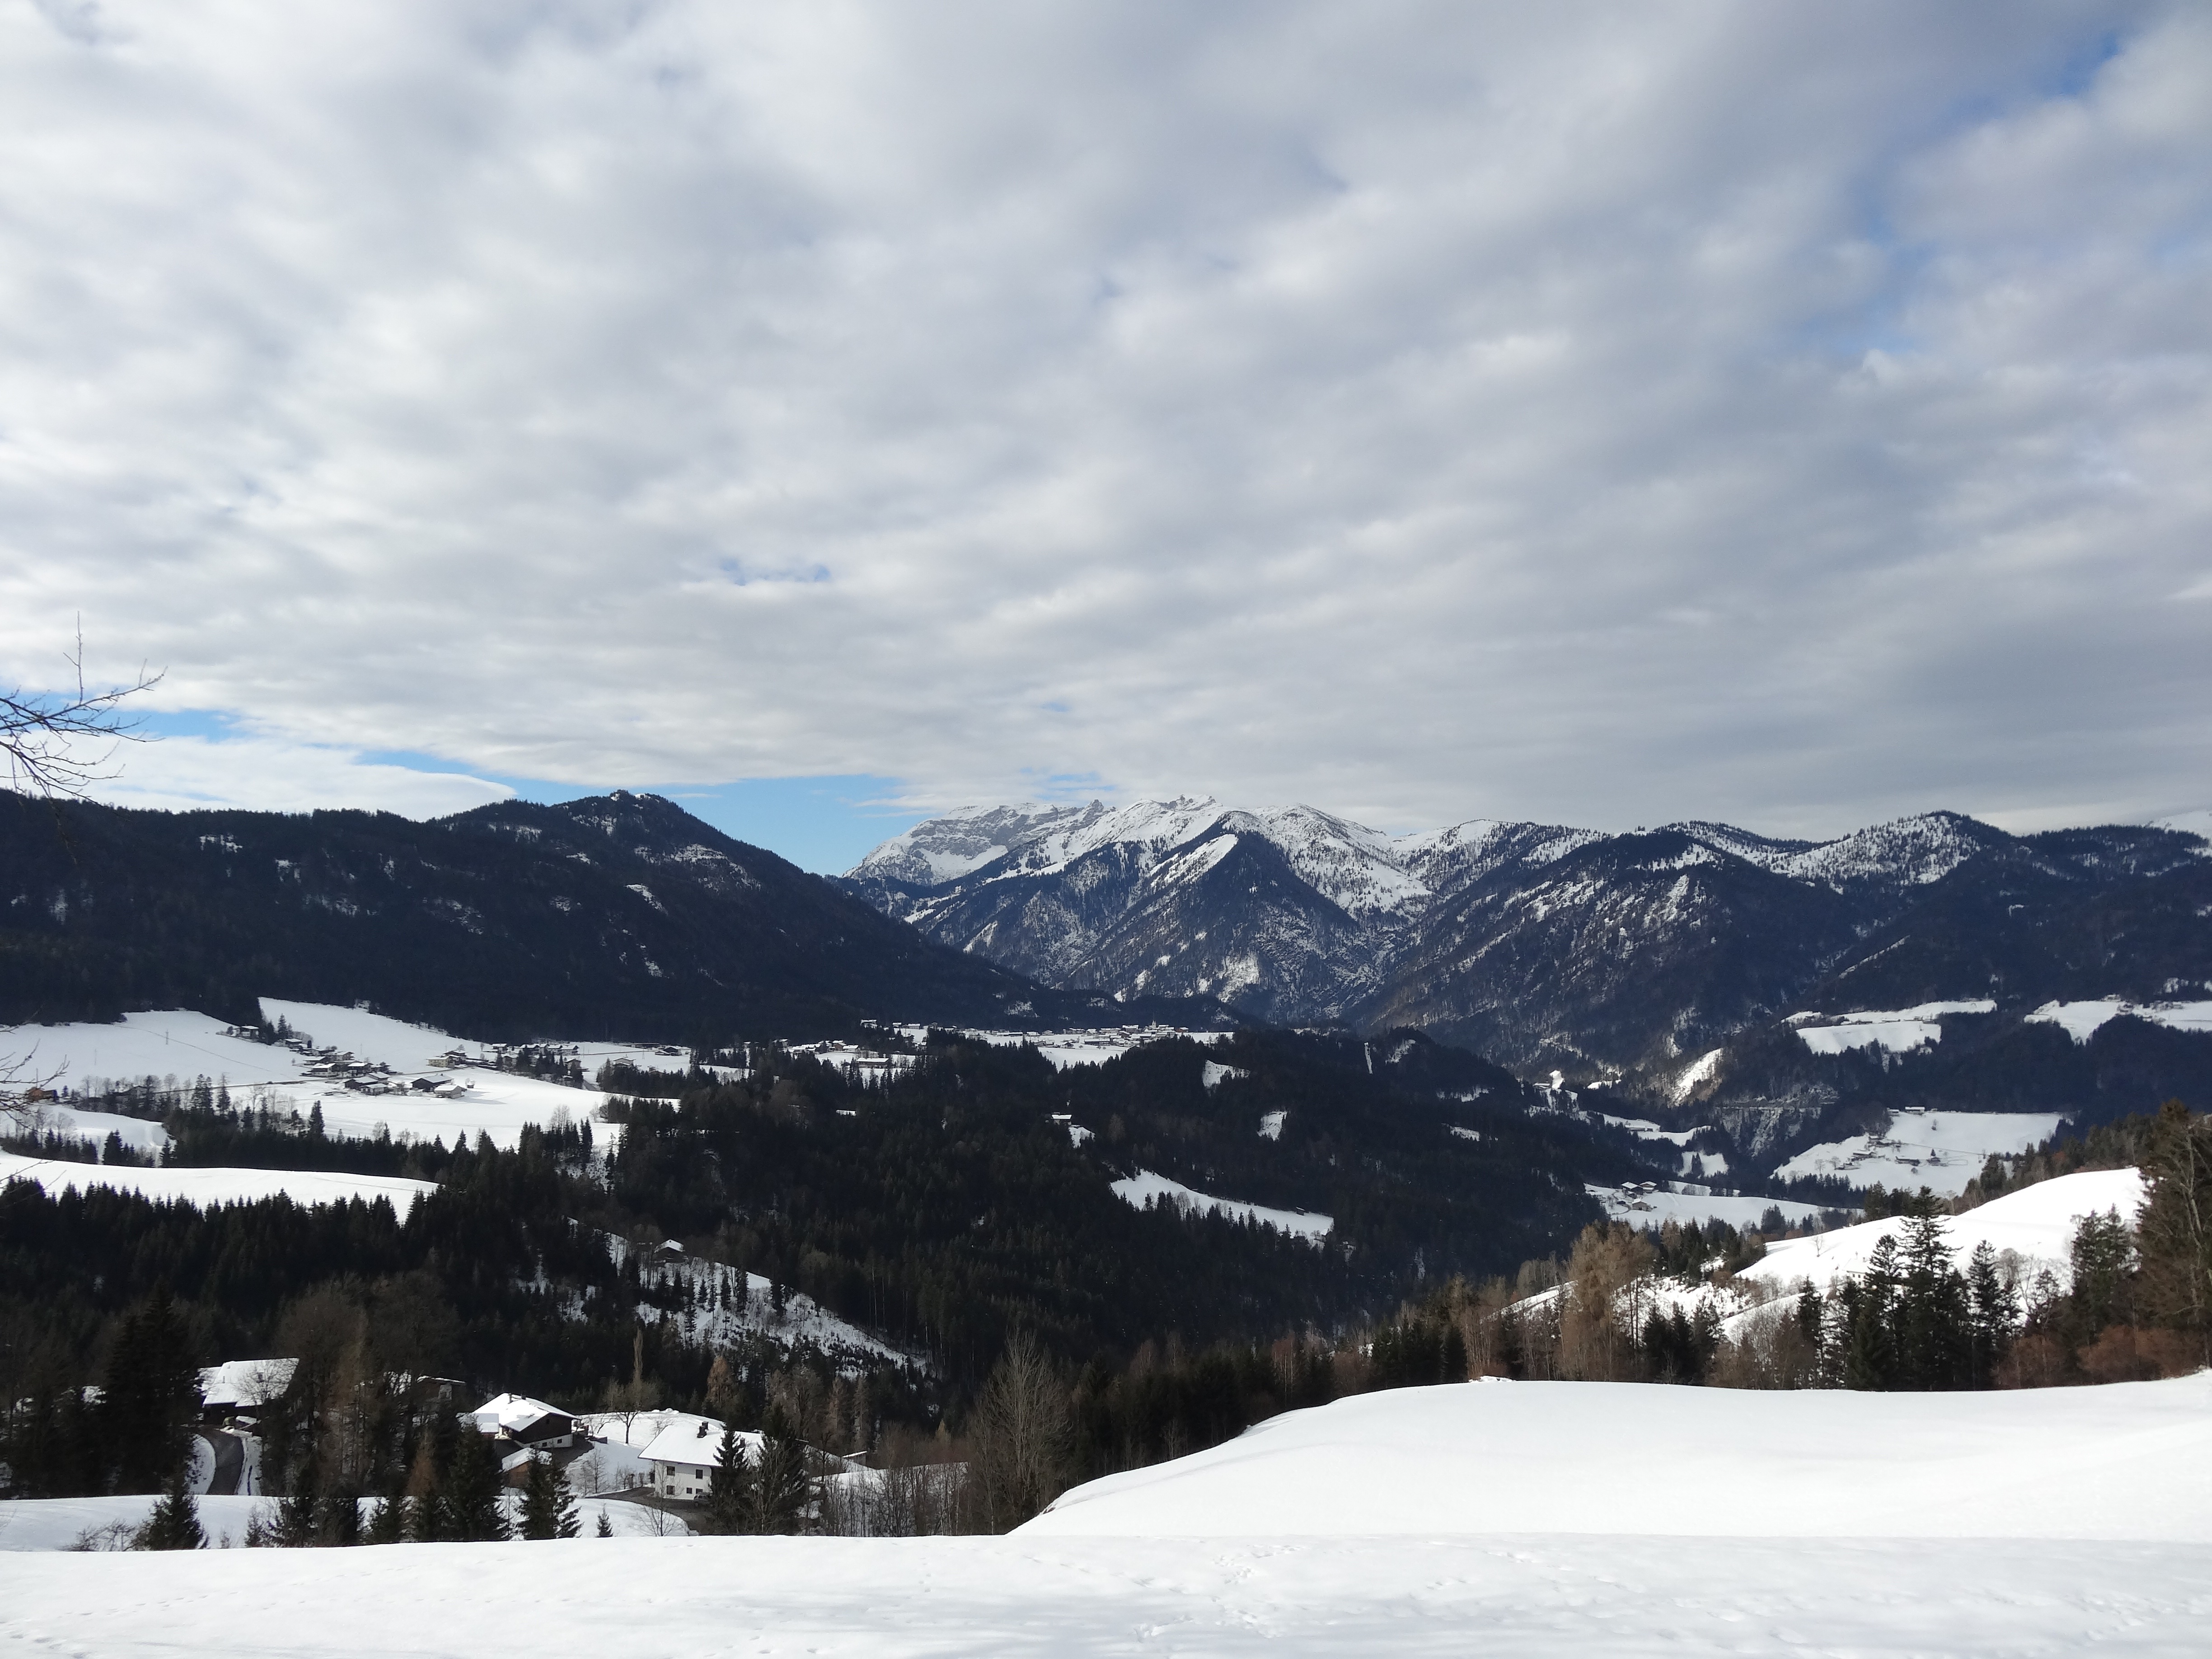
landscape, mountain, snow, winter, valley, mountain range, weather, snowy, alpine, season, austria, winter sport, resort, mountains, alps, wintry, piste, tyrol, brandenberg valley, volldoeppenberg, say dental, sonnwendjoch, horse resort, mountainous landforms, geological phenomenon